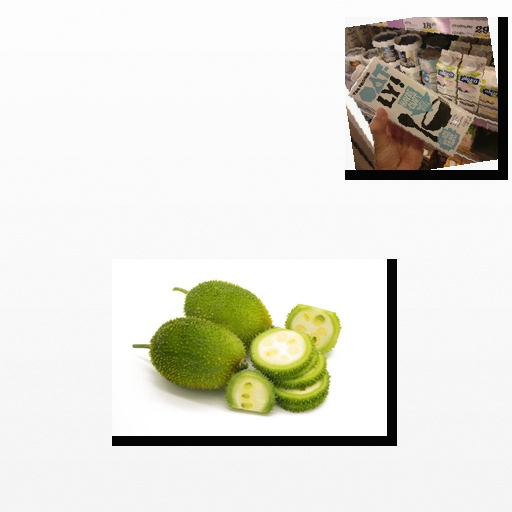
Food items: oat_yogurt, spiny_gourd